Janet Ayer Fairbank

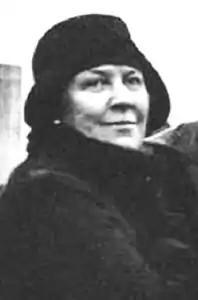

Janet Fairbank ( Ayer; June 7, 1878 – December 28, 1951) was an American author and suffragist, socially and politically active in Chicago and a champion of progressive causes.